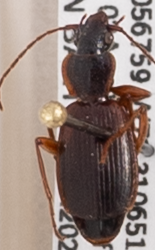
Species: Cymindis cribricollis
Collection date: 2022-08-03
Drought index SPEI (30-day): -0.54
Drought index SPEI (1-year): -0.9
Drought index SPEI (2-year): -1.69